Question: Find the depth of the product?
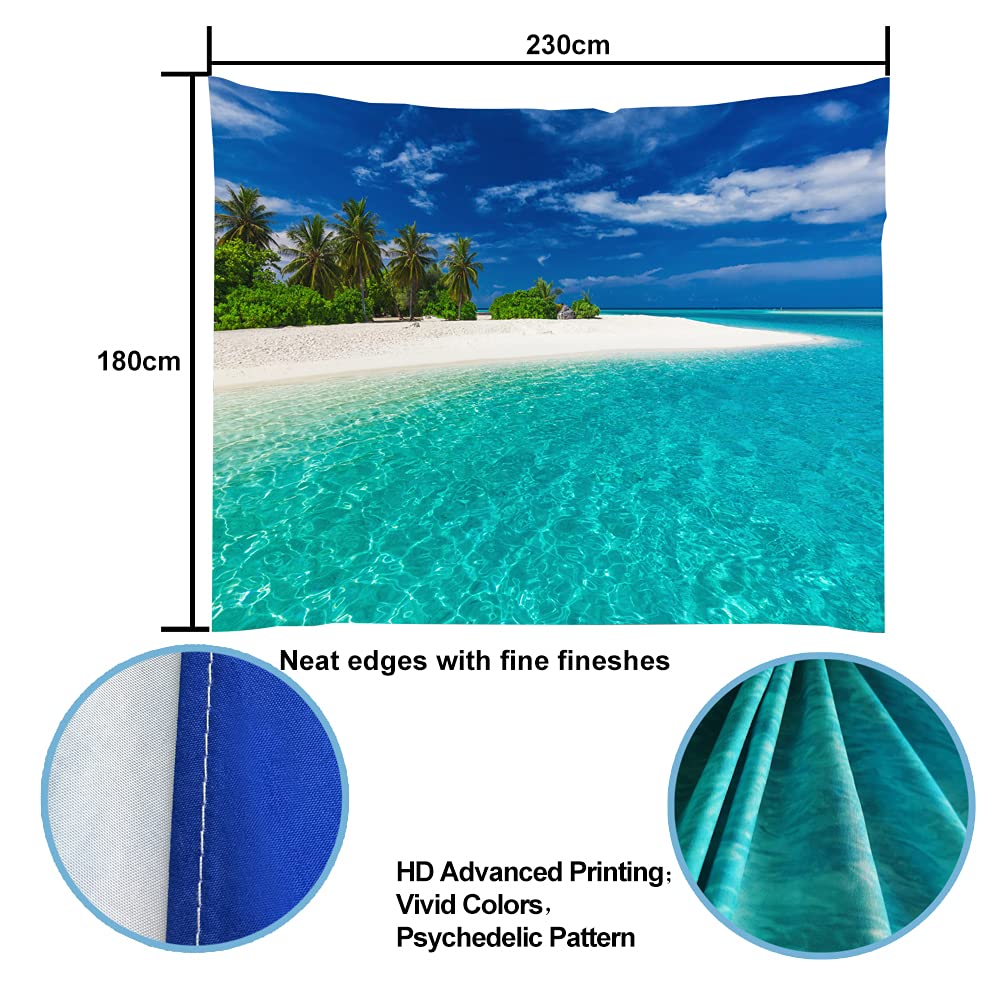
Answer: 230.0 centimetre